The Children of Noisy Village (film)

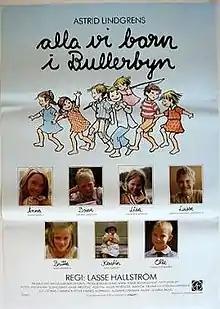
Poster art for the TV series

The Children of Noisy Village is a Swedish film which was released to cinemas in Sweden on 6 December 1986, directed by Lasse Hallström, based on the books about "The Six Bullerby Children" by Astrid Lindgren.